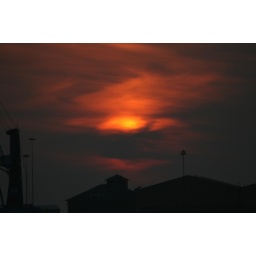
dark red sunset in zigzag sky over Poole harbour, Dorset. March 2011